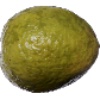
Label: guava